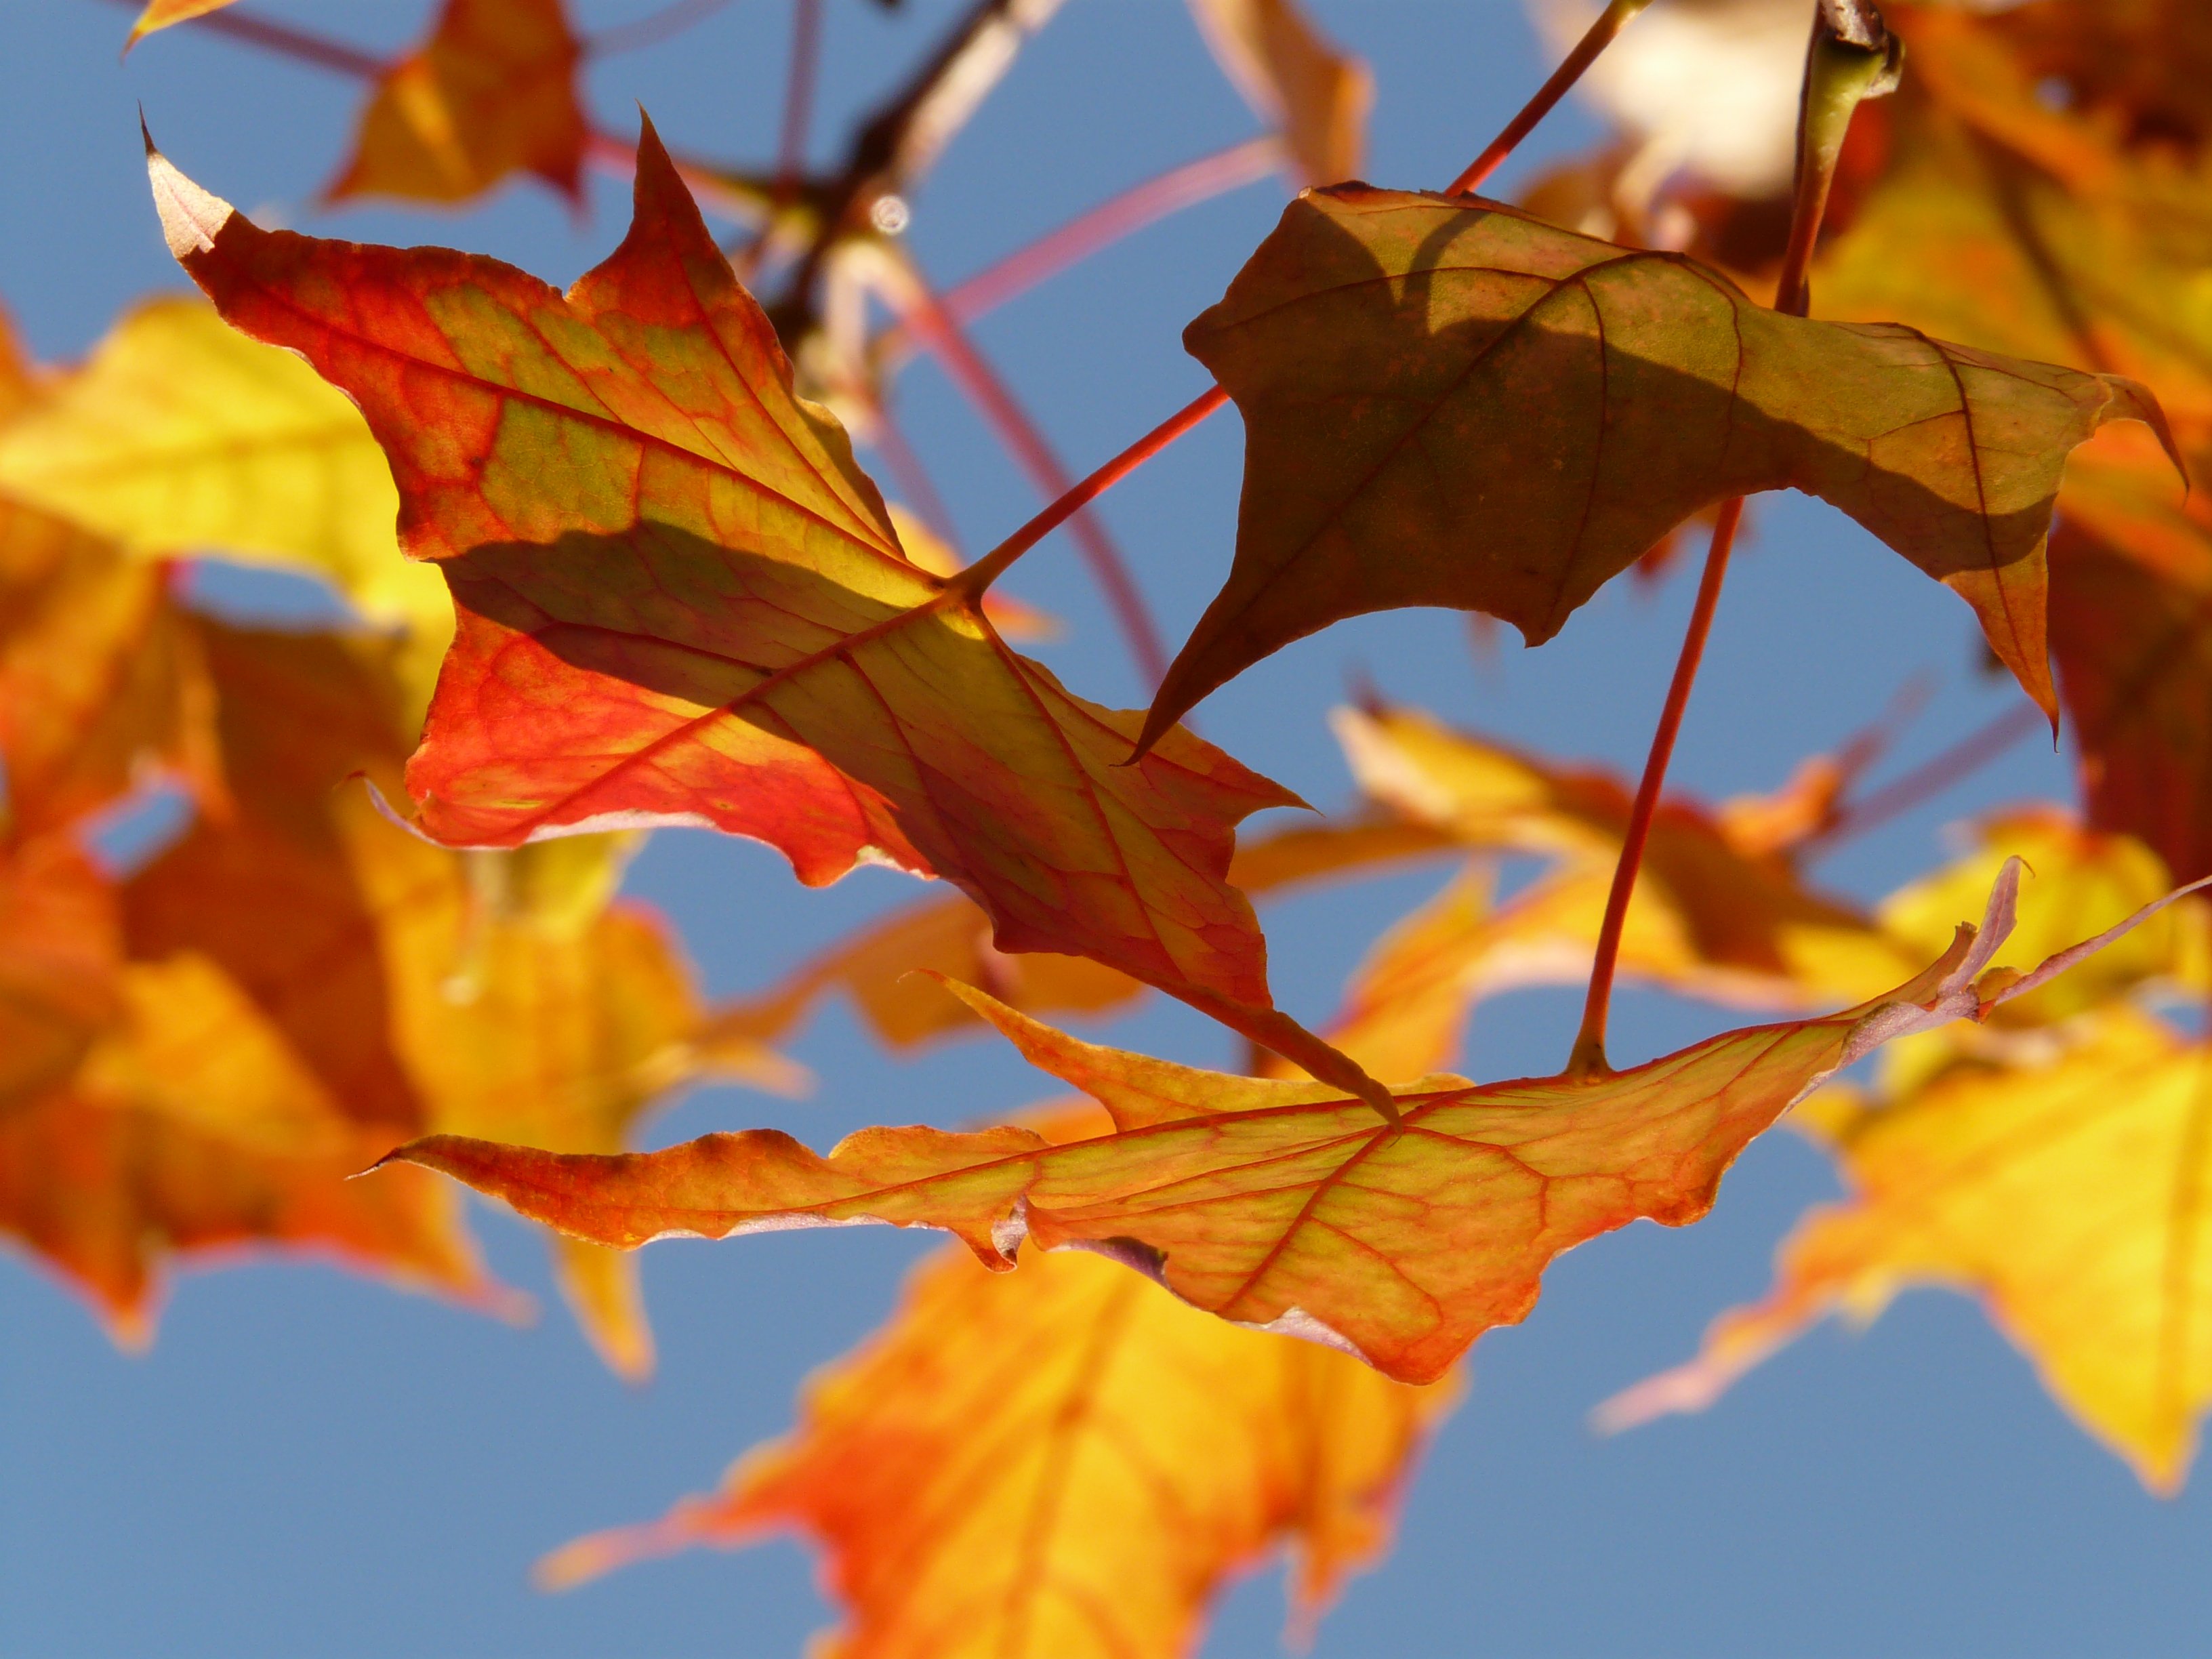
tree, nature, branch, plant, sunlight, leaf, red, color, autumn, colorful, yellow, season, maple, maple tree, maple leaf, leaves, bright, flowering plant, deris, plant stem, woody plant, land plant